Tobacco and art

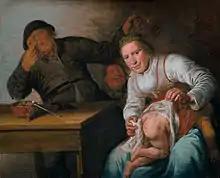
"Smell" (1637) by Jan Miense Molenaar. This oil painting exemplifies tobacco's usage in comedic Dutch works.

The ordinary person in the 17th century Dutch Republic viewed tobacco as a novelty and associated smoking with social deviance. A divide existed between the medicinal use of tobacco, which was widely accepted, and recreational use, which was seen as low class and inappropriate for more respected citizens including church and government leaders. Johann Neander's "Tabacologia", written in 1622, demonstrates the prevalent belief that tobacco held curative and preventative properties for a wide range of diseases. However, smoking's prevalence among sailors, soldiers, and the rural poor along with its intoxicating effects led to an association with the lowliest people. Thus, smoking became a tool for artists to designate someone's rank in society, and painters including Adriaen Brouwer, the Ostade brothers, and David Teniers II employed smoking in their portrayals of the low classes. Smoking also became a comedic prop for painters especially in festival and burlesque paintings. Ivan Gaskell (Curator of Paintings, Sculpture, and Decorative Arts in the Harvard Art Museums) argues that "If we trace the imagery of topsy-turvydom in Dutch art we find tobacco to be a key element in scenes of comic disorder".